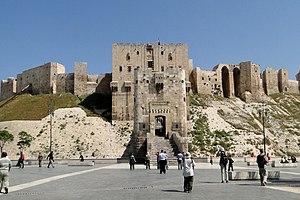
Citadelle d'Alep, Syrie
La citadelle d'Alep est un palais médiéval fortifié situé sur un tel dominant le centre-ville d'Alep et caractérisée par son imposante entrée fortifiée.